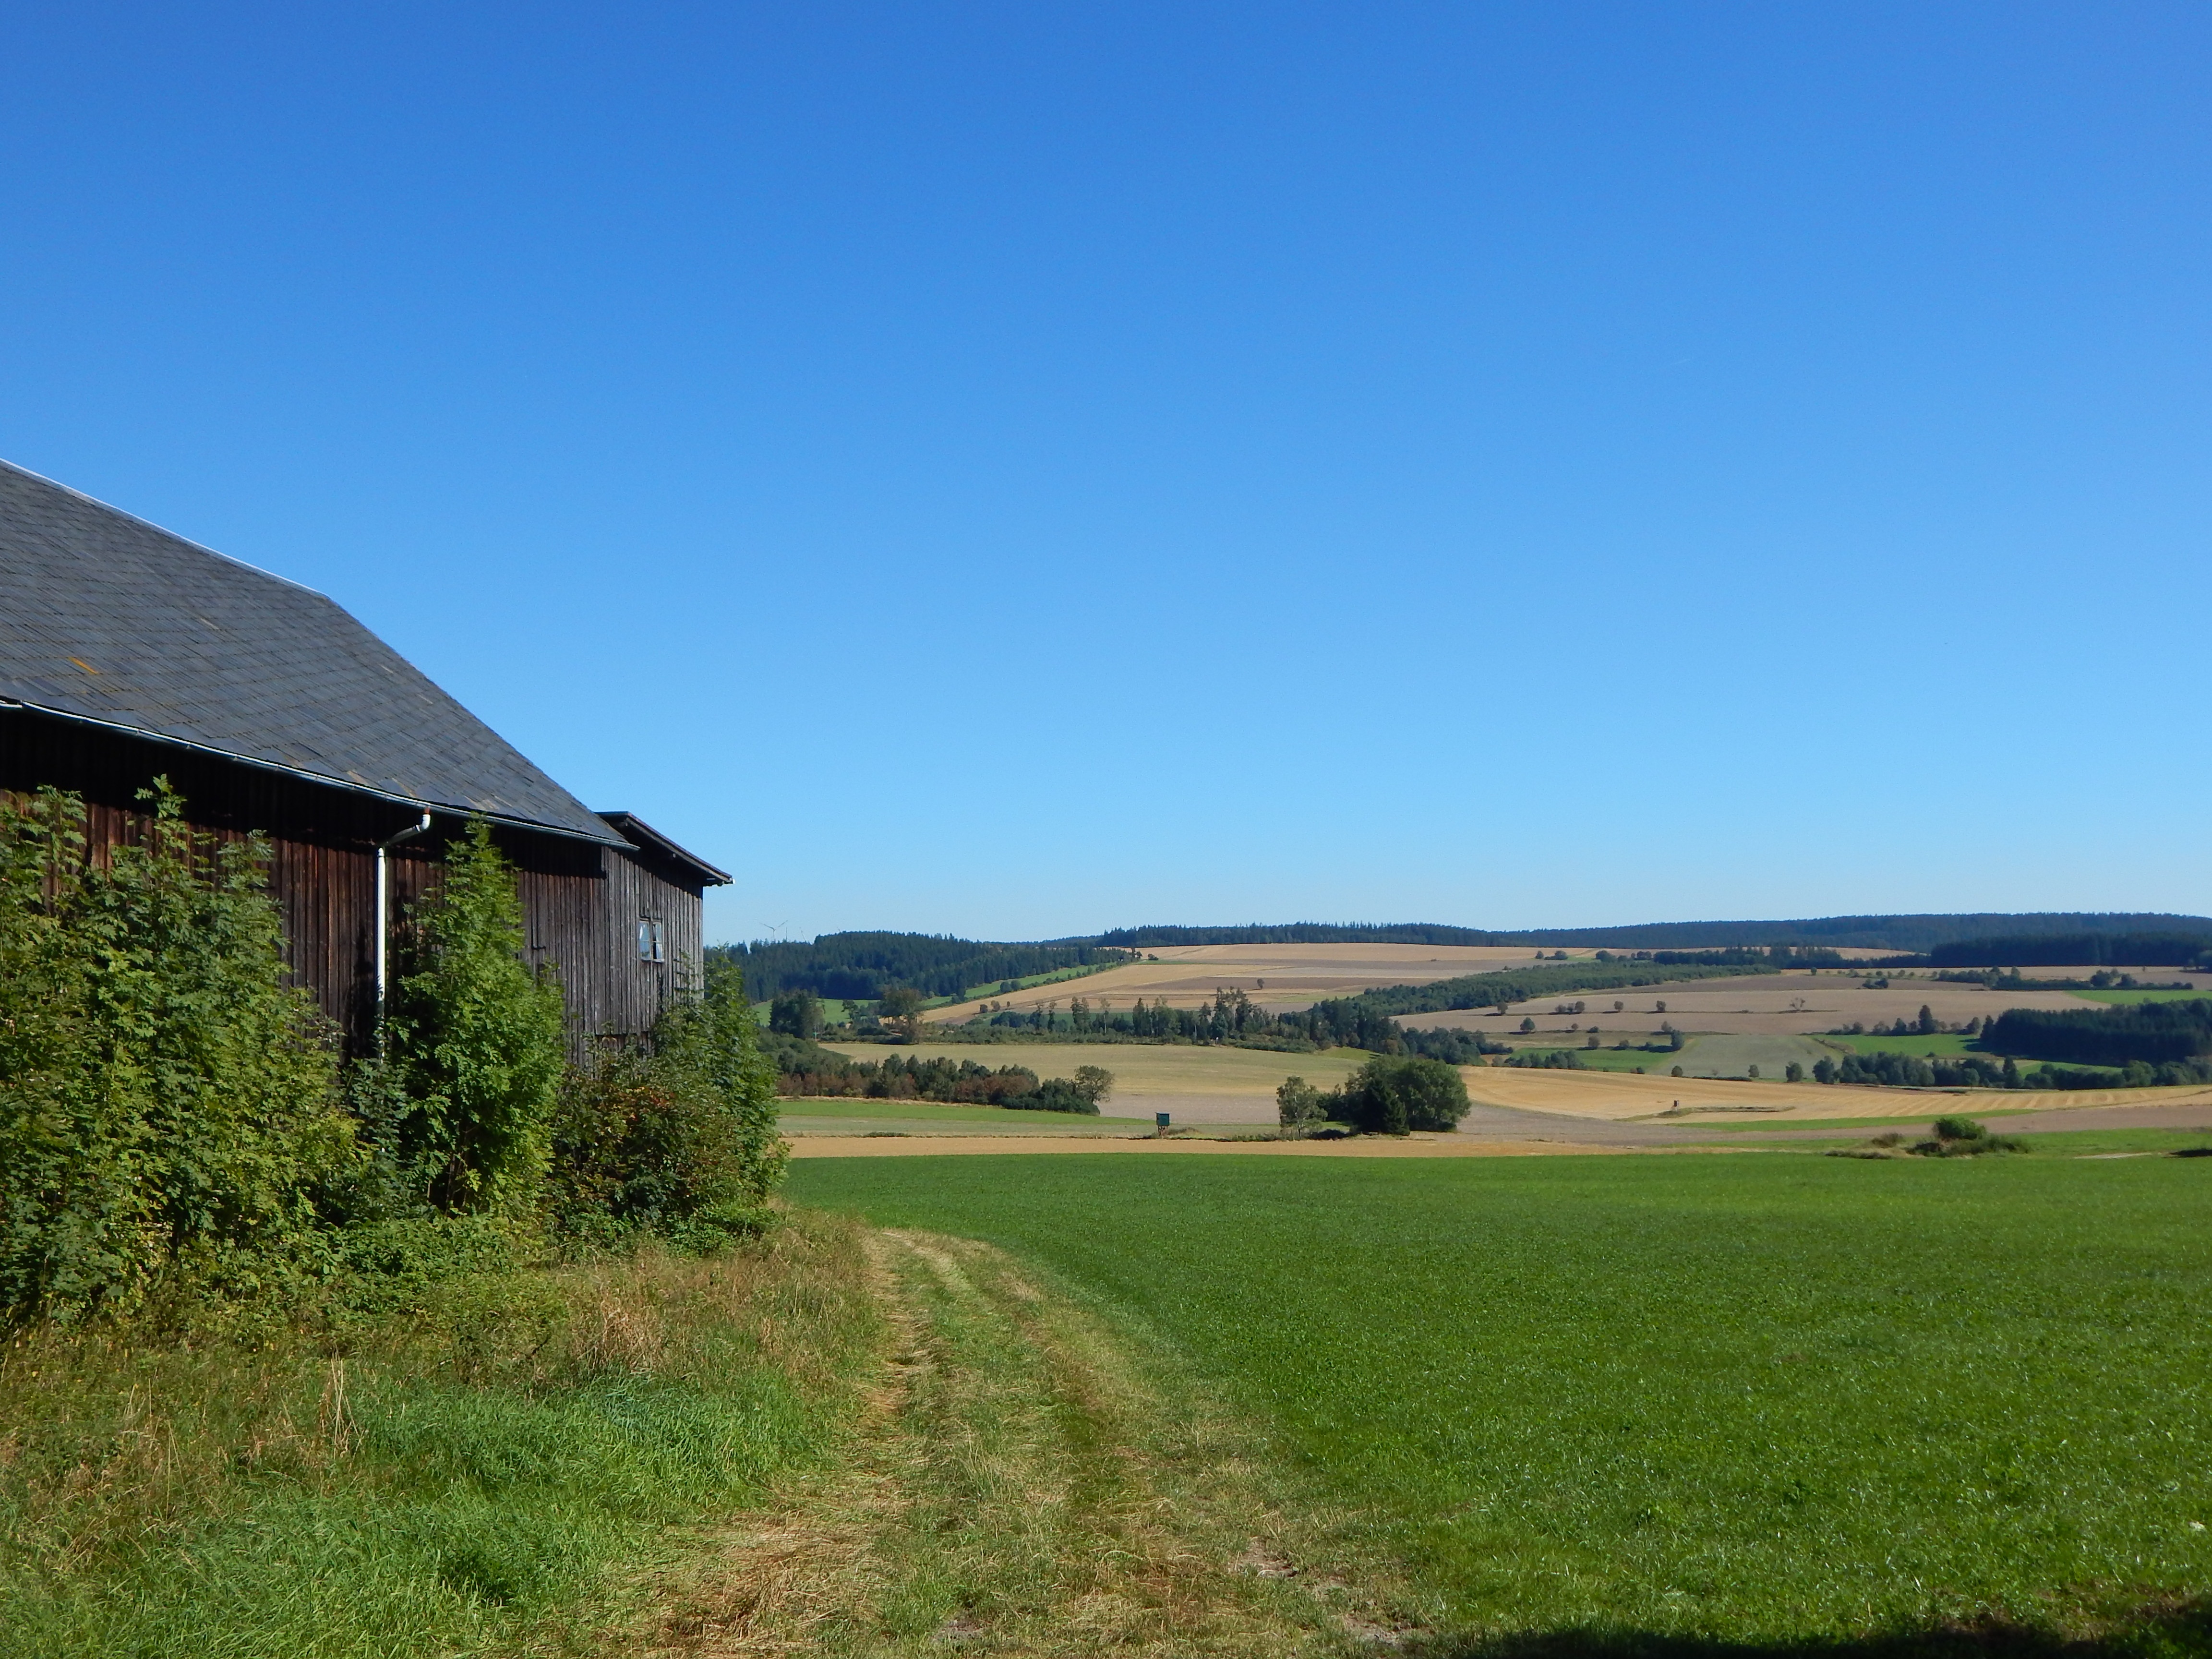
landscape, nature, mountain, hiking, field, farm, meadow, prairie, hill, valley, summer, village, scenic, pasture, ranch, property, agriculture, plain, grassland, plateau, estate, rural area, upper franconia, land lot